Electricity sector in Malaysia

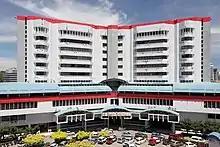
Sabah Electricity headquarters office in Sabah.

At a policy level, the electricity sector in Malaysia mainly falls under the purview of the Ministry of Energy Transition and Water Transformation (PETRA), with some functions taken up by the Energy Division of the Ministry of Economy.